Fuji Television

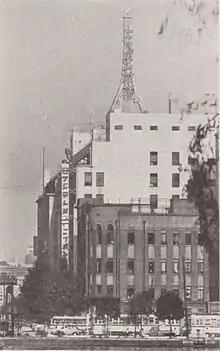
The first Fuji Television headquarters in Yūrakuchō, circa 1961 (also shared with Nippon Broadcasting System)

In 1957, the Ministry of Posts and Telecommunications issued the "Basic Guidelines for the Frequency Allocation Plan for Television Broadcasting", planning to set up three new television channels in the Yokohama area of Tokyo, of which only one station was a private general television station, and the other two were educational television stations (what would be the future NET TV and Tokyo 12 Channel). Around the general private station's build-up, fierce competition was launched from radio stations, film companies and other circles, including the two private radio stations in Tokyo at that time, Nippon Cultural Broadcasting (JOQR) and Nippon Broadcasting System (JOLF). Under the coordination of Nippon Cultural Broadcasting president Mizuno Shigeo, Nippon Cultural Broadcasting and Nippon Broadcasting agreed to integrate their applications and apply for a comprehensive TV station broadcasting license in the name of "Central Television" (Chūō Terebijon, 中央テレビジョン). Afterwards, Central Television merged with Toho's "Toyo Television Broadcasting" (東洋テレビジョン放送) and Shochiku's "Art Television" (芸術テレビジョン放送) to apply for a name change to Fuji Television (富士テレビジョン). On July 8, 1957, Fuji TV obtained the broadcasting license. After obtaining such, Fuji TV began broadcasting preparations and purchased nearly 2 hectares of land in Kawata-cho, Shinjuku District for the construction of the headquarters building, and at the same time carried out at the Sugar Industry Hall in Yurakucho Preparations for broadcasting (the building is also the headquarters of Japan Broadcasting Corporation). On November 28, 1958, because the Kanji character "Fuji" had many strokes and was difficult to display on the TV screen, Fuji Television decided to change the company name from the Kanji "富士" to the katakana "フジ".